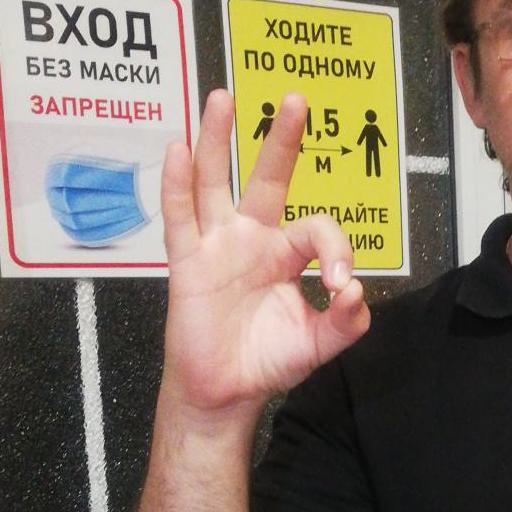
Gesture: ok